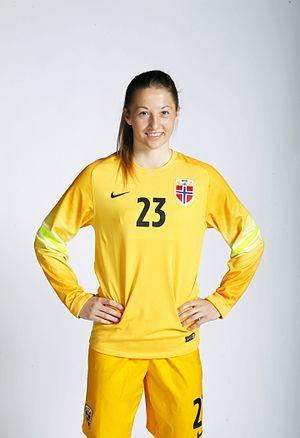
Cecilie Hauståker Fiskerstrand est une footballeuse internationale norvégienne, née le 20 mars 1996, évoluant au poste de gardienne. Elle joue avec le club de Lillestrøm et en équipe de Norvège.